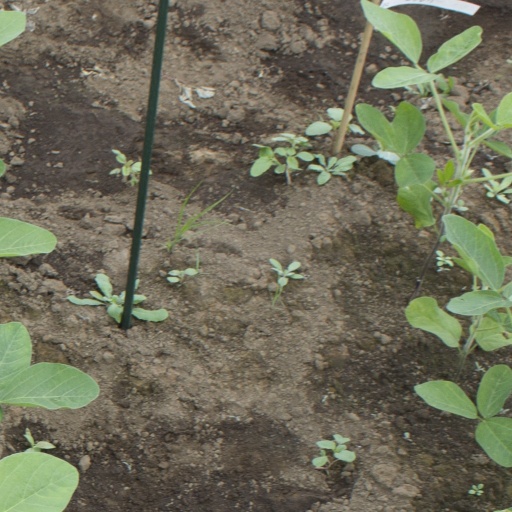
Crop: soybean